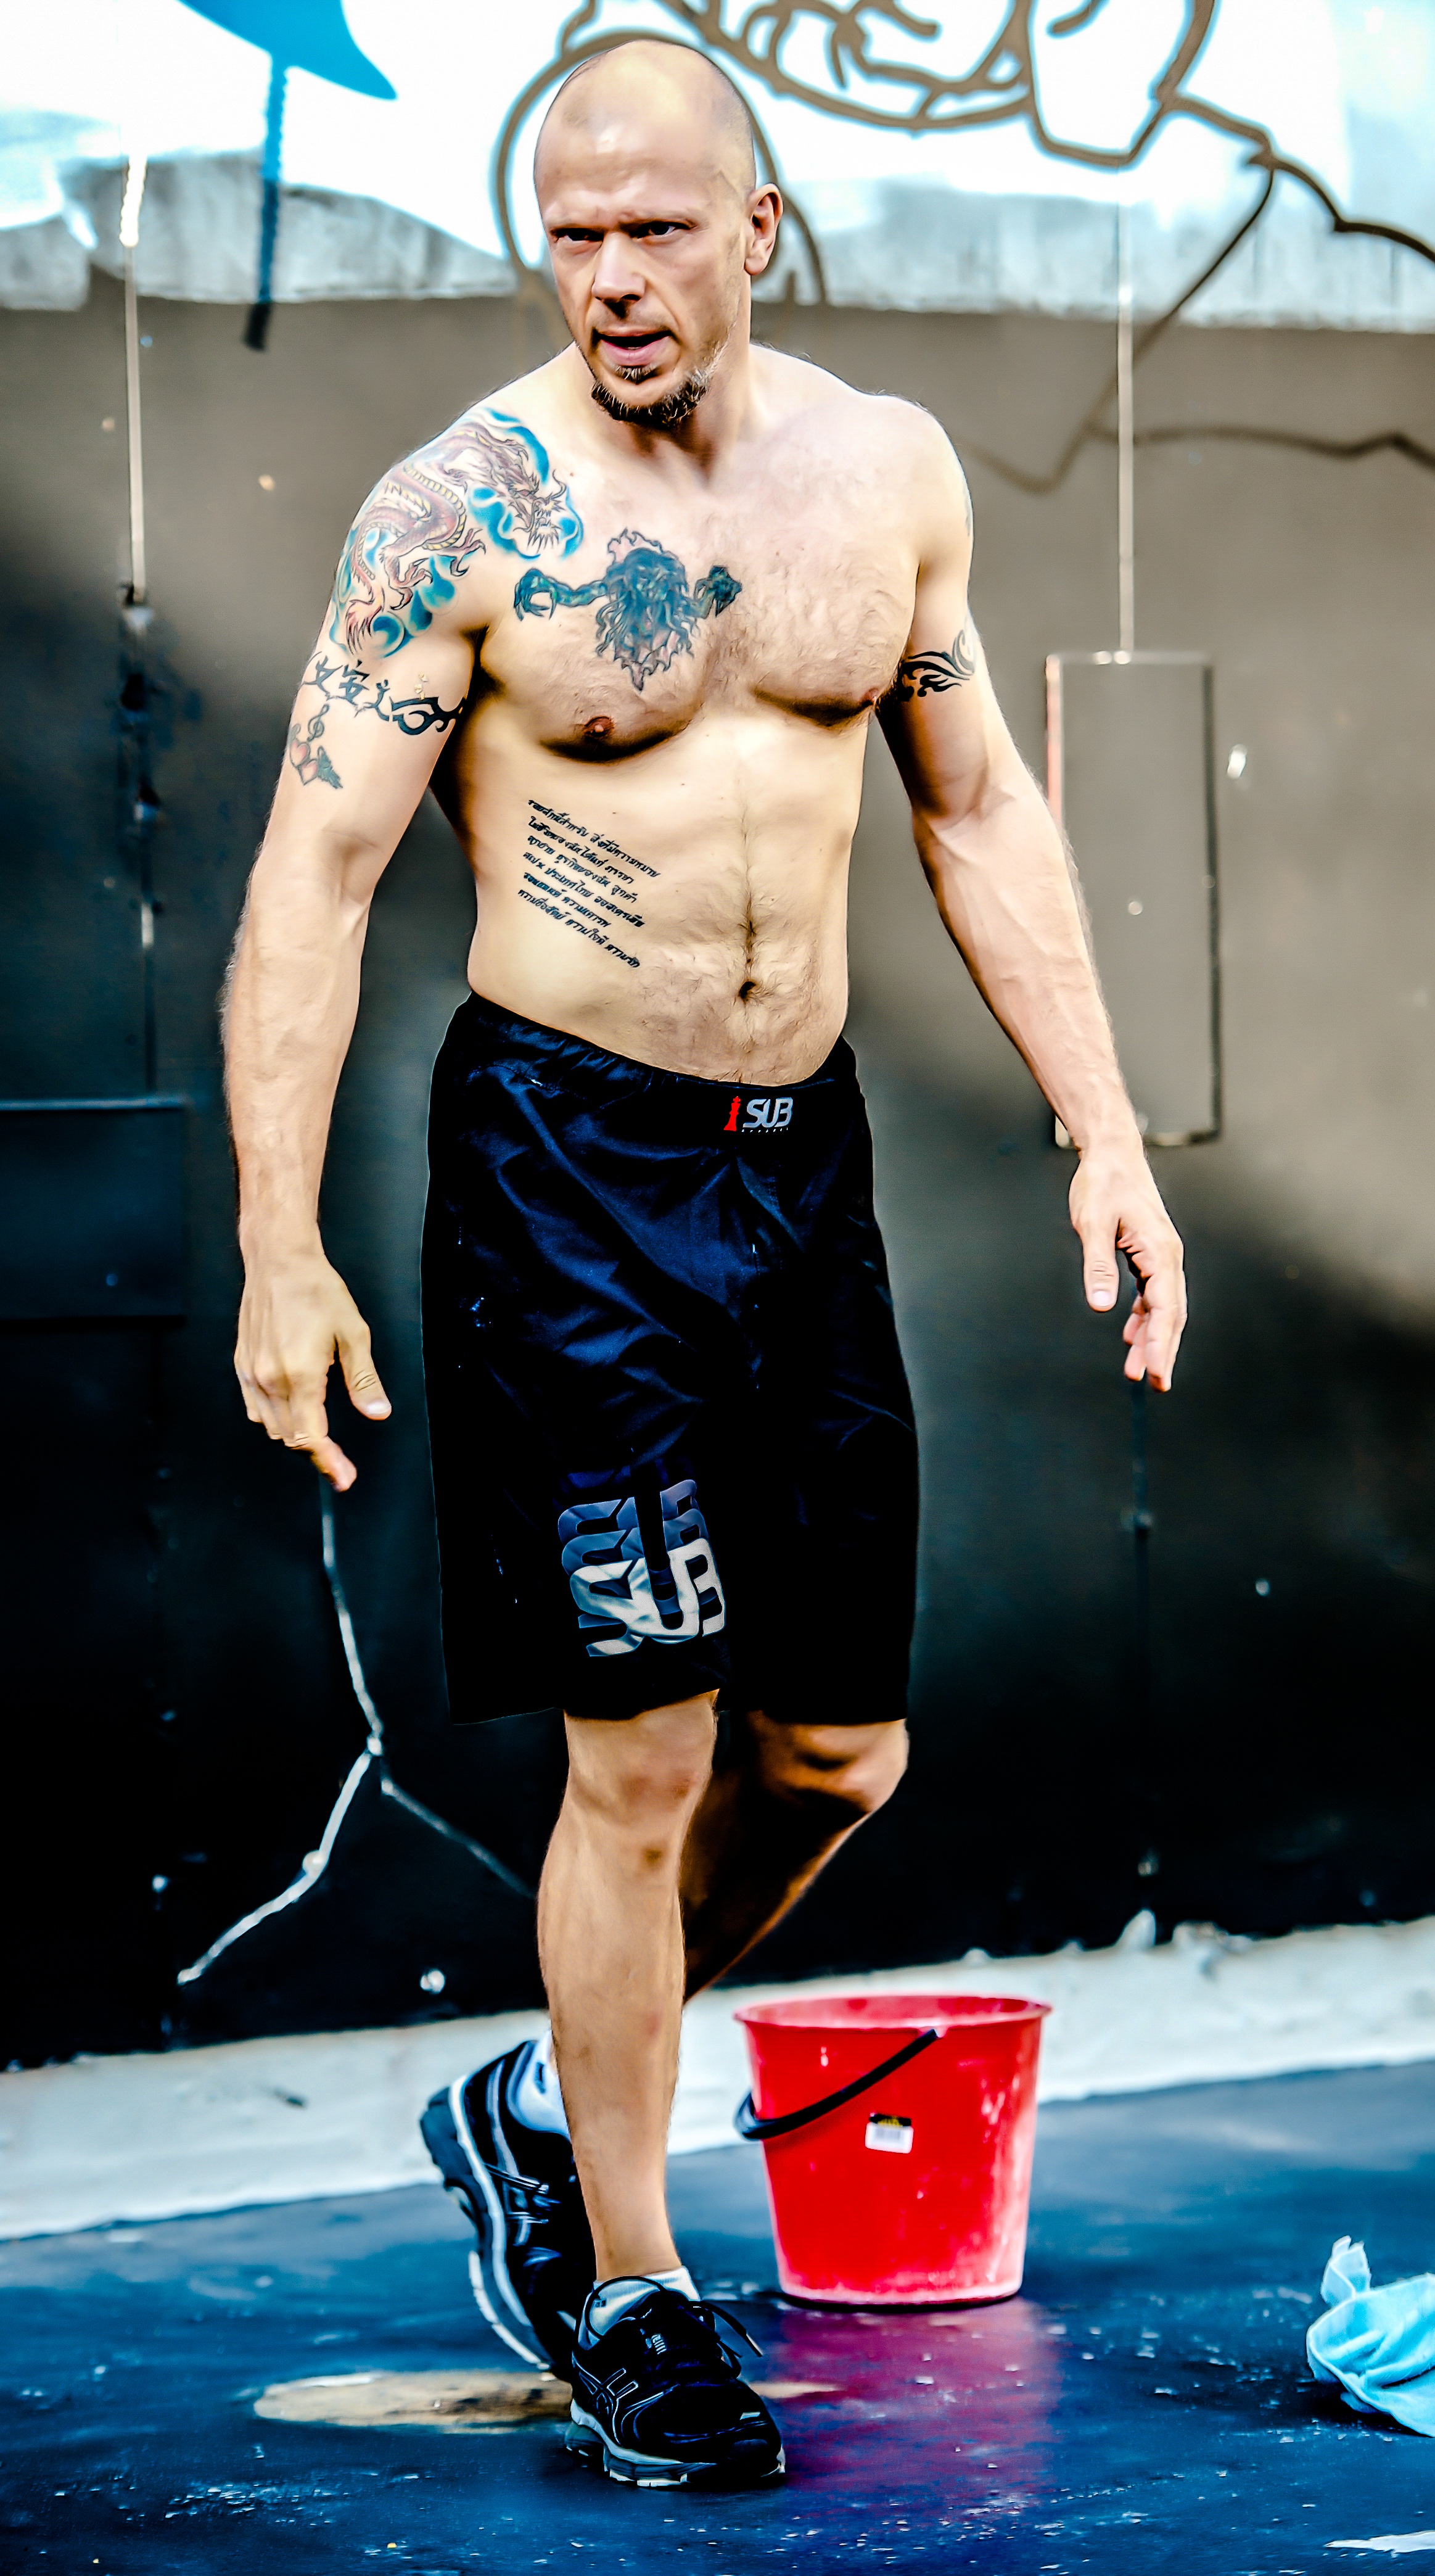
man, athletic, exercise, healthy, fitness, gym, muscular, muscle, caucasian, sports, angry, fit, strong, athlete, strength, aggressive, barechestedness, endurance sports, physical fitness